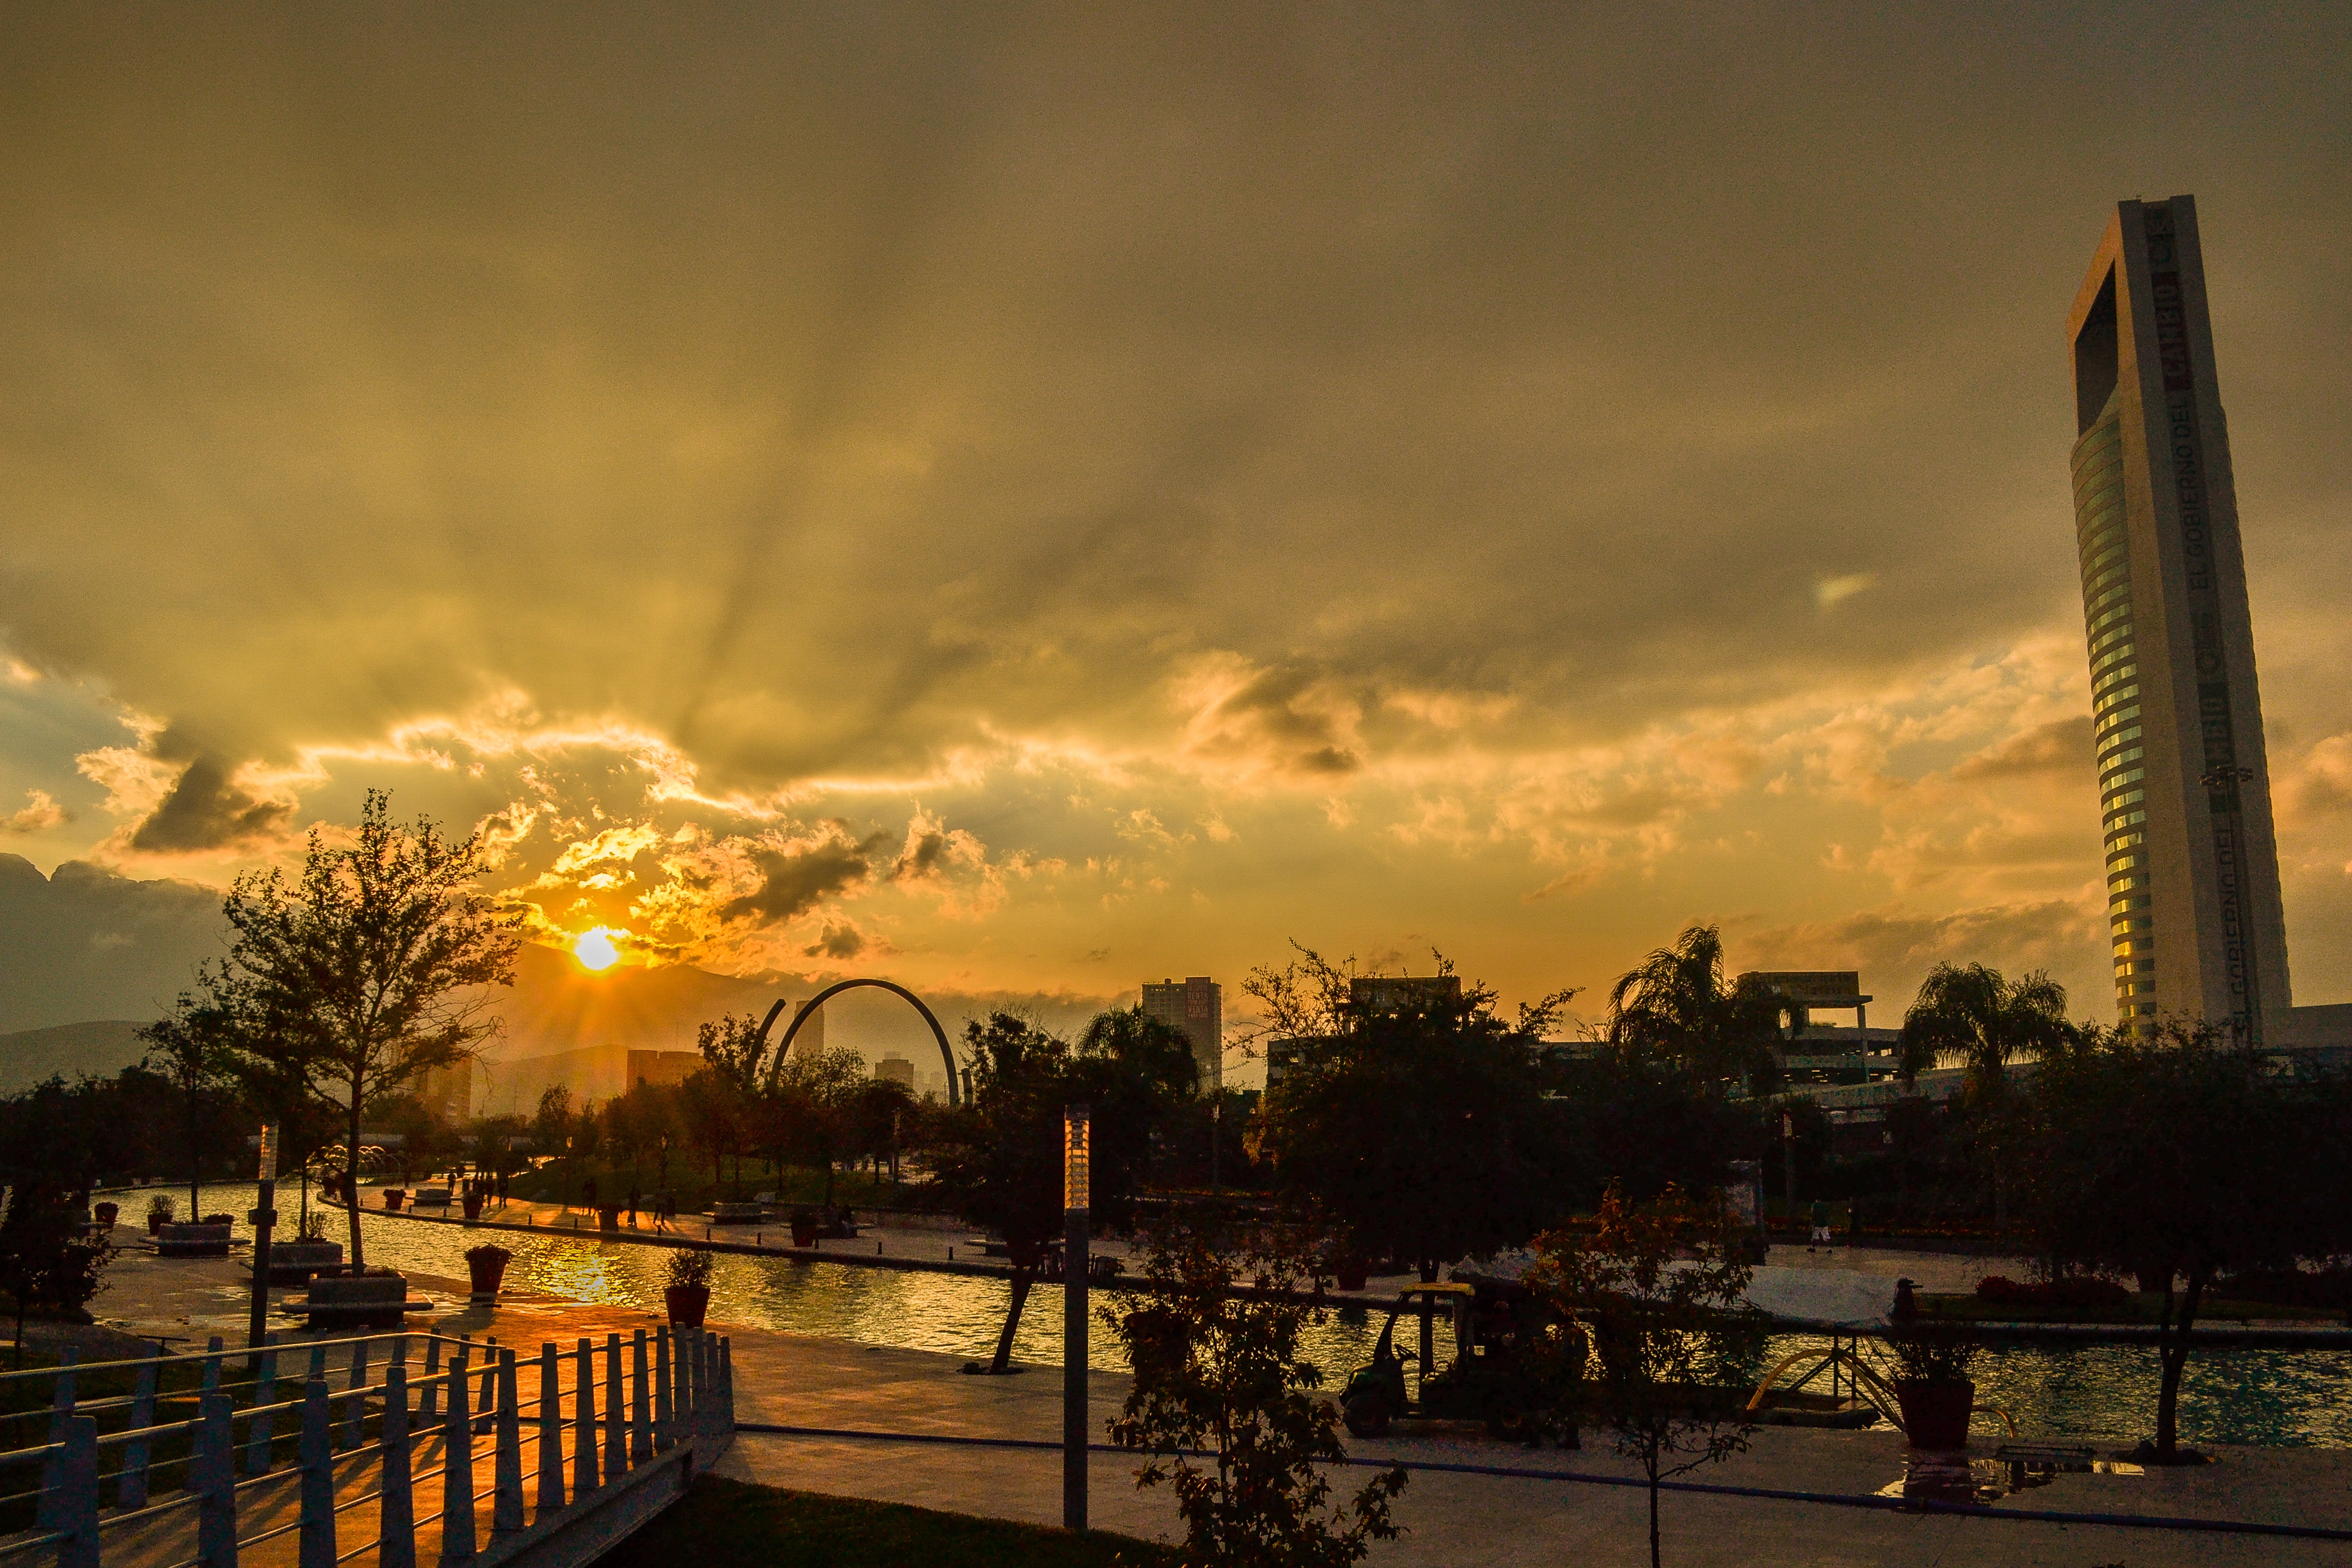
cloud, sky, sunrise, sunset, skyline, night, sunlight, morning, dawn, city, skyscraper, cityscape, dusk, evening, reflection